Sky position (RA, Dec in degrees): 198.51, 9.165
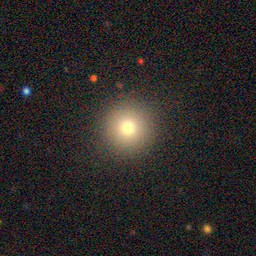
Galaxy morphology: Round Smooth Galaxies